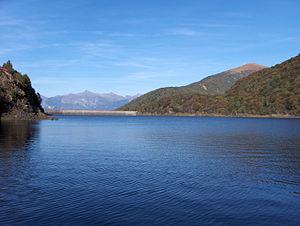
Le secteur de l'hydroélectricité en Italie occupe une place majeure : en moyenne, 12 à 17 % de la production électrique est d'origine hydraulique.
La centrale hydroélectrique de Roncovalgrande, connue également comme la centrale hydroélectrique Delio, est une centrale hydroélectrique de pompage italienne, près de la frontière italo-suisse, sur le territoire de la commune de Maccagno, dans la Province de Varèse en Lombardie.